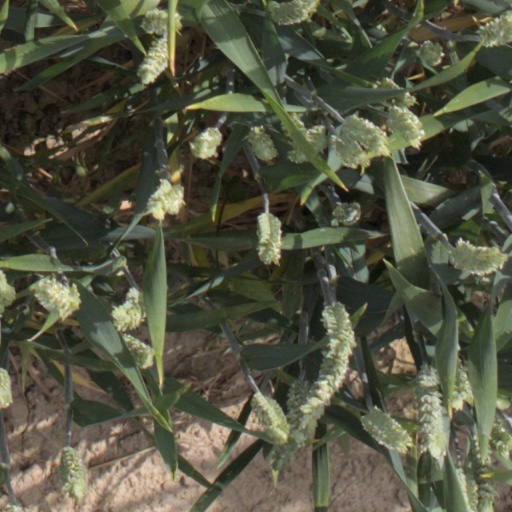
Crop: wheat